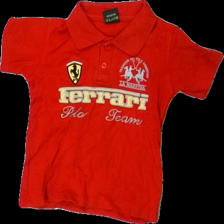
View: front
Type: T-shirt
Category: Children
Brand: Not in the list
Brand text on label: LAMARIINA
Colors: Red
Material: 100% Cotton
Pattern: Embroidered
Cut: Regular
Size: 104
Season: All
Price range: 50-100
Recommended usage: Reuse
Description: red t-shirt with collar